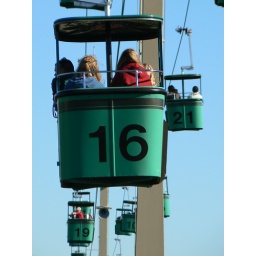
I was too chicken to turn around and take their picture, so I did a blind shot over my shoulder.